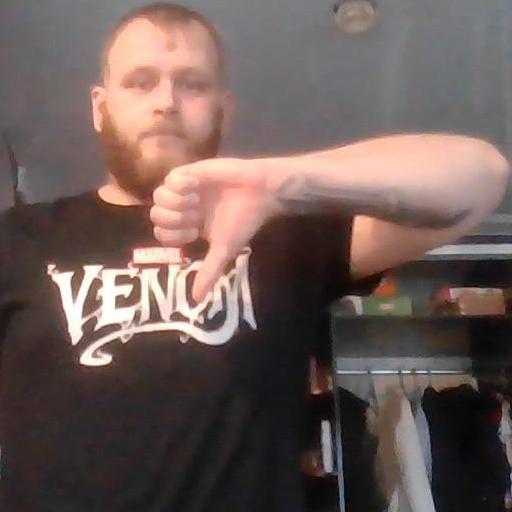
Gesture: dislike